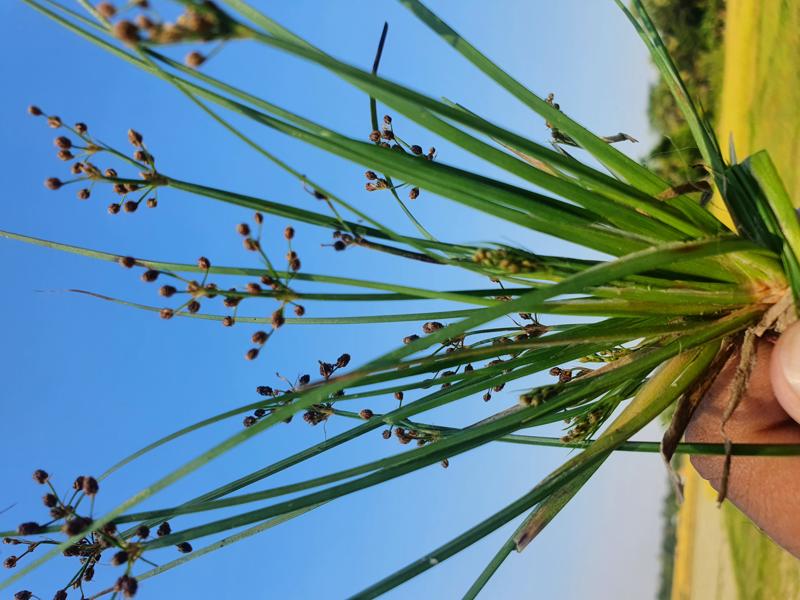
Weed species: Fimbristylis littoralis